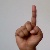
The image shows a hand gesture representing the letter 'D' in Indian Sign Language.